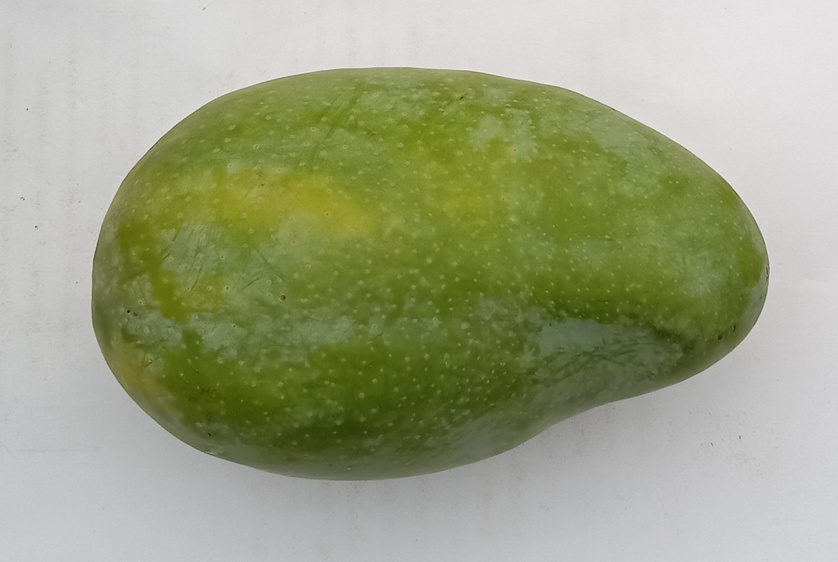
Mango variety: Sindhri